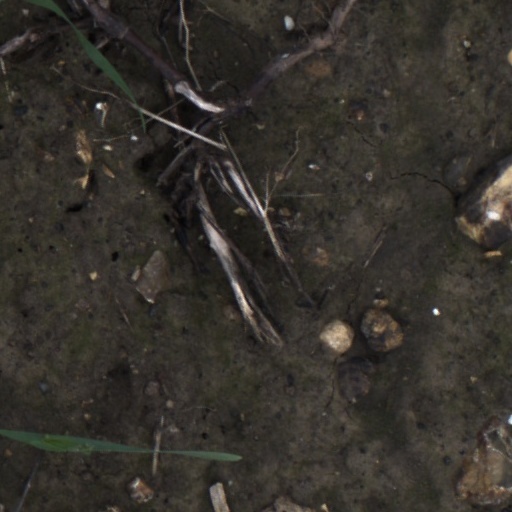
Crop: wheat